Immunofluorescence

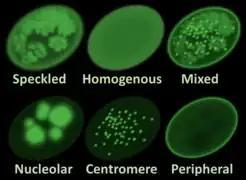
Main antinuclear antibody patterns on immunofluorescence.

To perform immunofluorescence staining, a fluorophore must be conjugated (“tagged”) to an antibody. Staining procedures can be applied to both retained intracellular expressed antibodies, or to cell surface antigens on living cells. There are two general classes of immunofluorescence techniques: primary (direct) and secondary (indirect). The following descriptions will focus primarily on these classes in terms of conjugated antibodies.